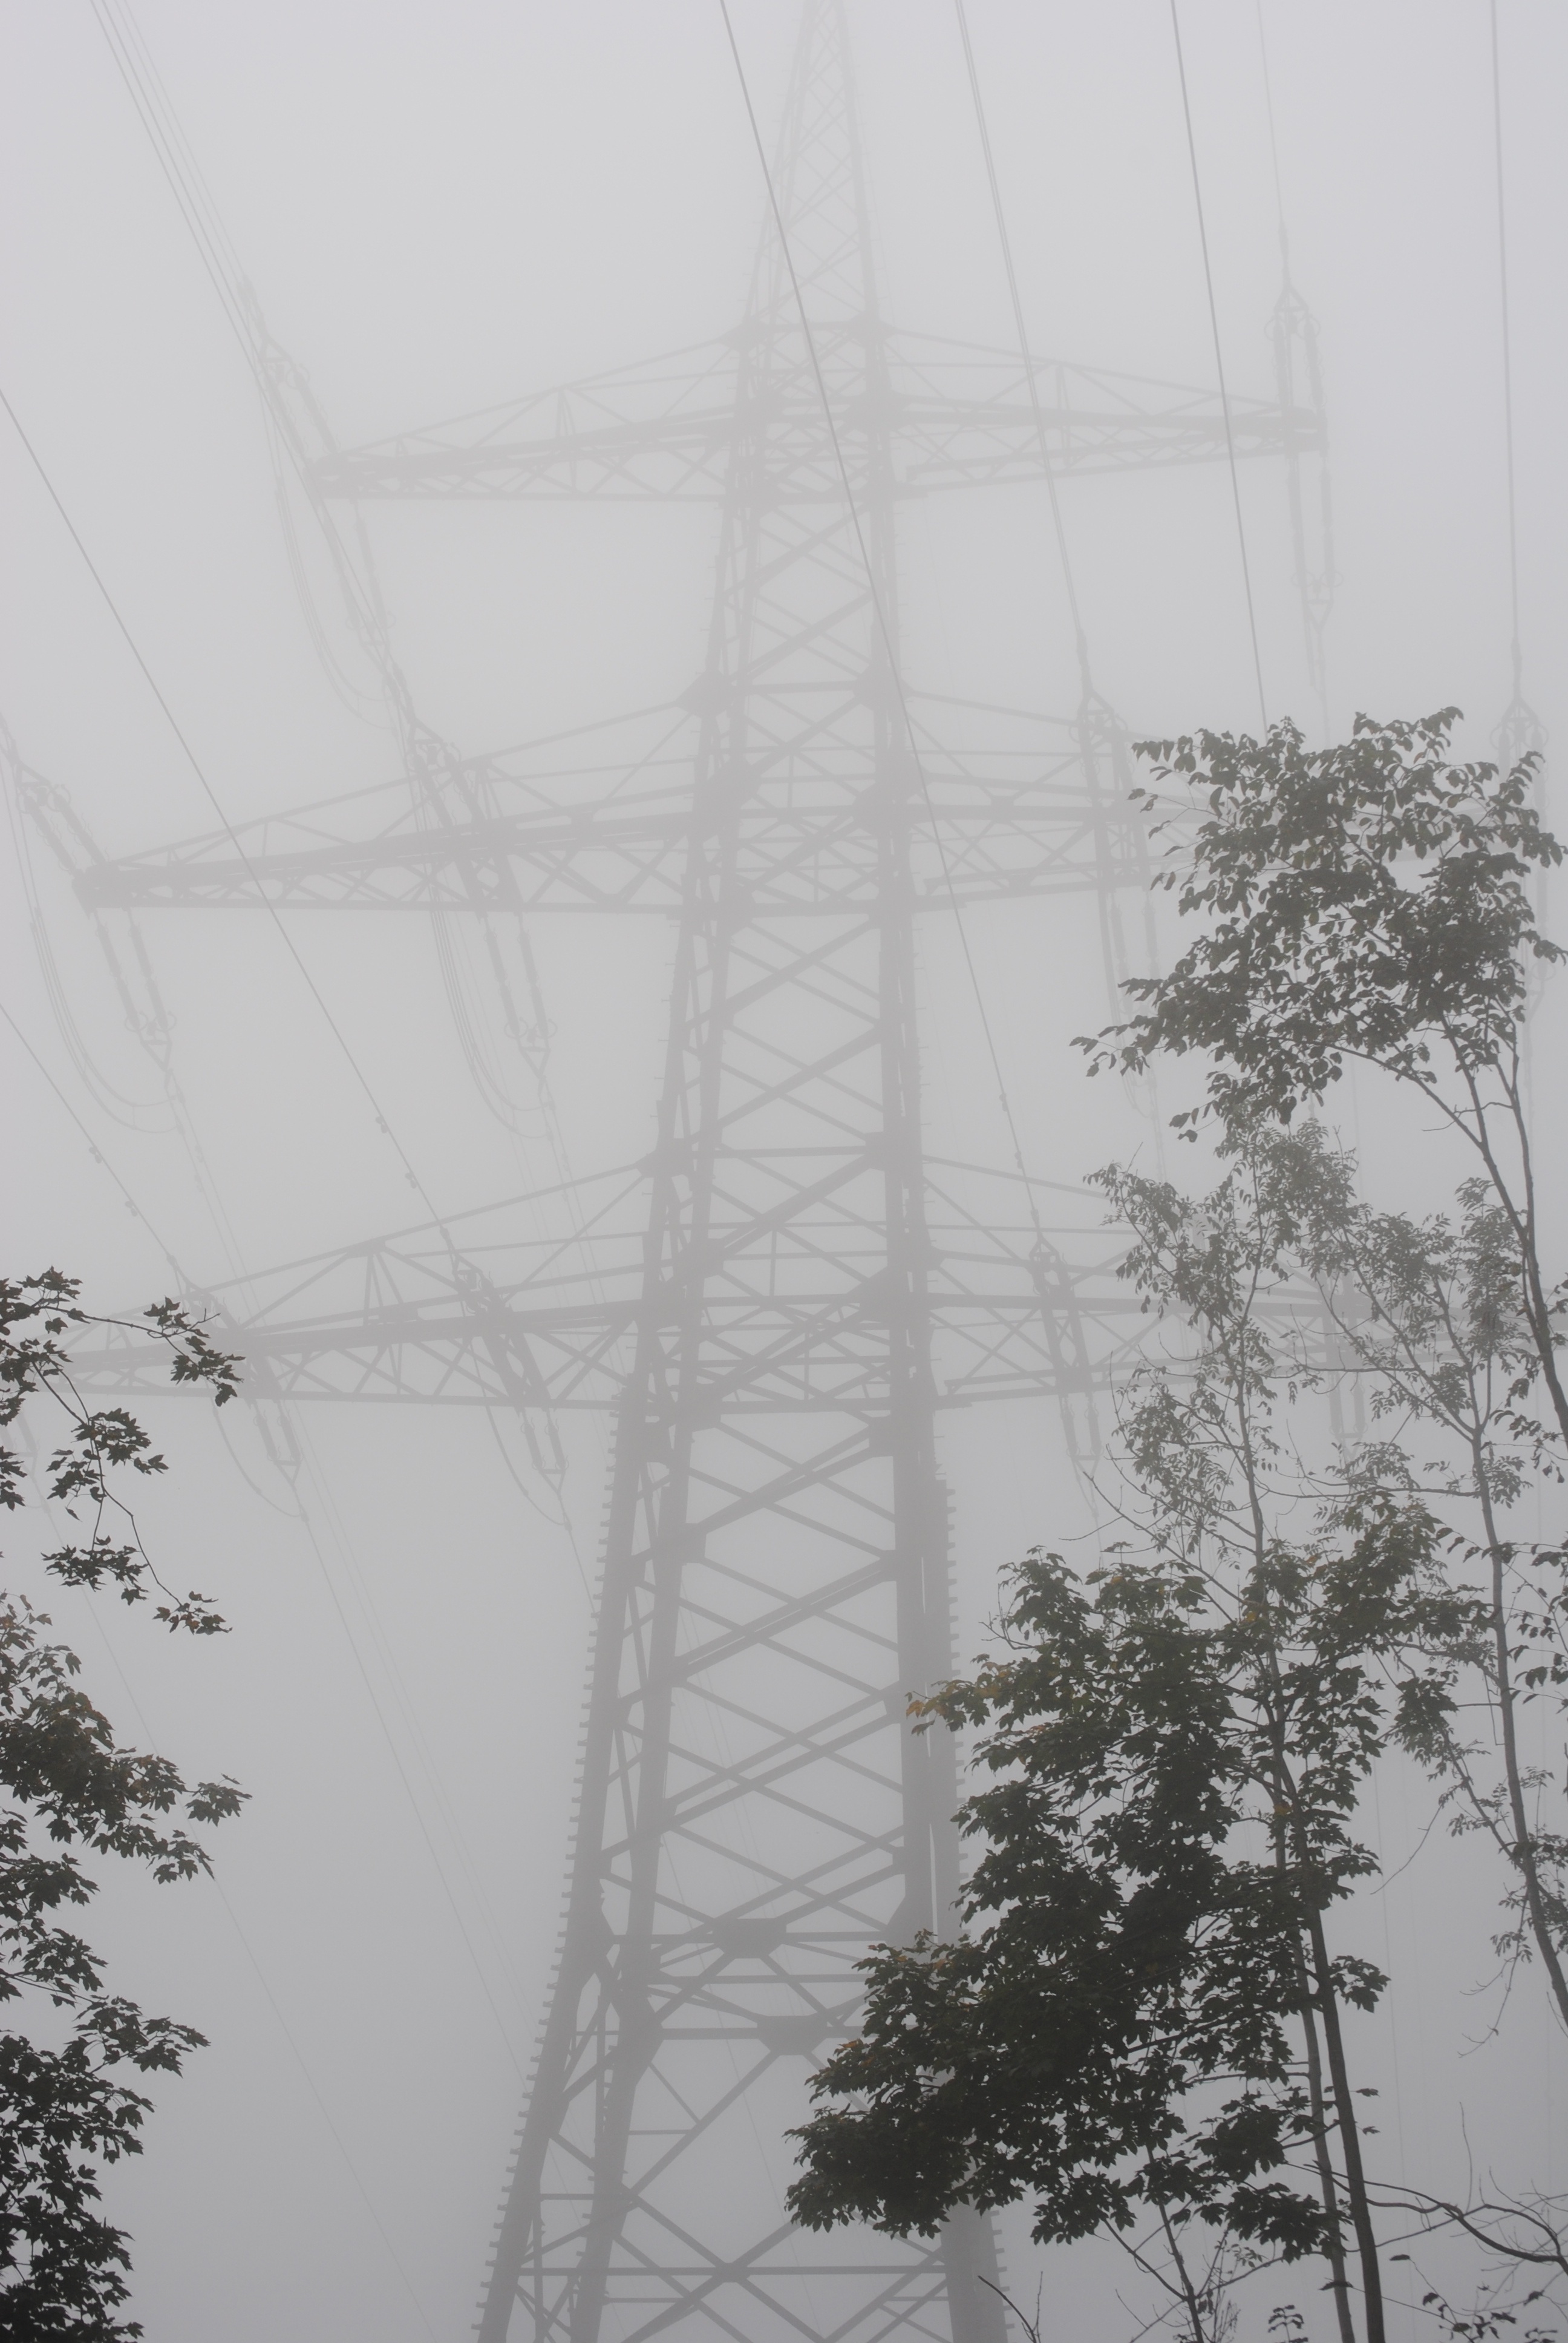
tree, snow, winter, fog, mist, wind, line, tower, mast, autumn, weather, haze, electricity, mood, power generation, strommast, power lines, transmission tower, atmospheric phenomenon, overhead power line